Ford Fiesta R5

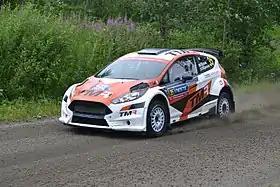
A Fiesta R5 driven by Takamoto Katsuta and Marko Salminen at the 2017 Rally Finland

The Ford Fiesta R5 is a rally car built by M-Sport and based upon the Ford Fiesta ST road car. It was the first car homologated under the R5 regulations that were introduced in 2013. The Fiesta R5 made its competitive début in 2013 and has competed in the World Rally Championship-2, European Rally Championship and various national competitions since then. An updated model known as the Fiesta R5 Mk. II was unveiled in 2019. Starting in 2019, M-Sport Ford WRT will enter factory-supported Fiesta R5s and Fiesta R5 Mk. IIs in the World Rally Championship-2.